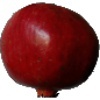
Label: pomegranate